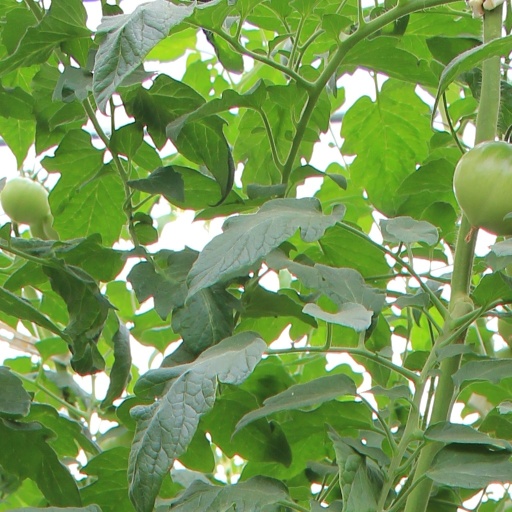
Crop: tomato